Sport in Oceania

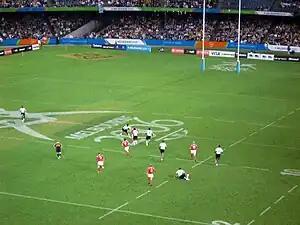
Fiji playing Wales at seven-a-side rugby

Rugby union is the national sport of New Zealand, Samoa, Fiji and Tonga. Fiji's sevens team is one of the most successful in the world, as is New Zealand's. The Fiji national sevens side is a popular and successful international rugby sevens team, and has won the Hong Kong Sevens a record fifteen times since its inception in 1976.